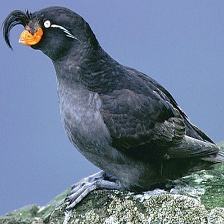
Species: CRESTED AUKLET
Scientific name: AETHIA CRISTATELLA